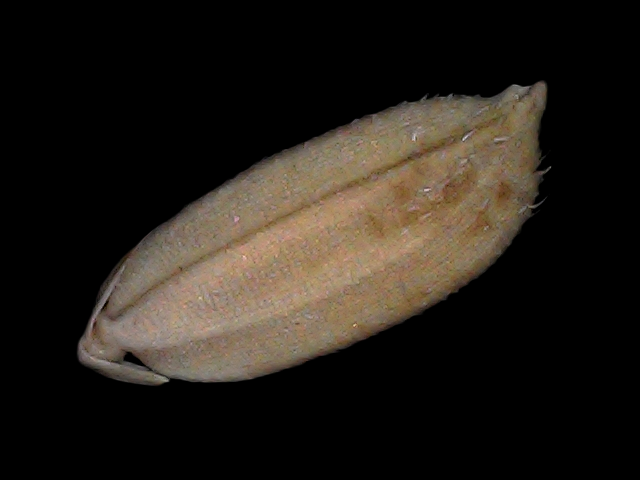
Rice variety: Br22